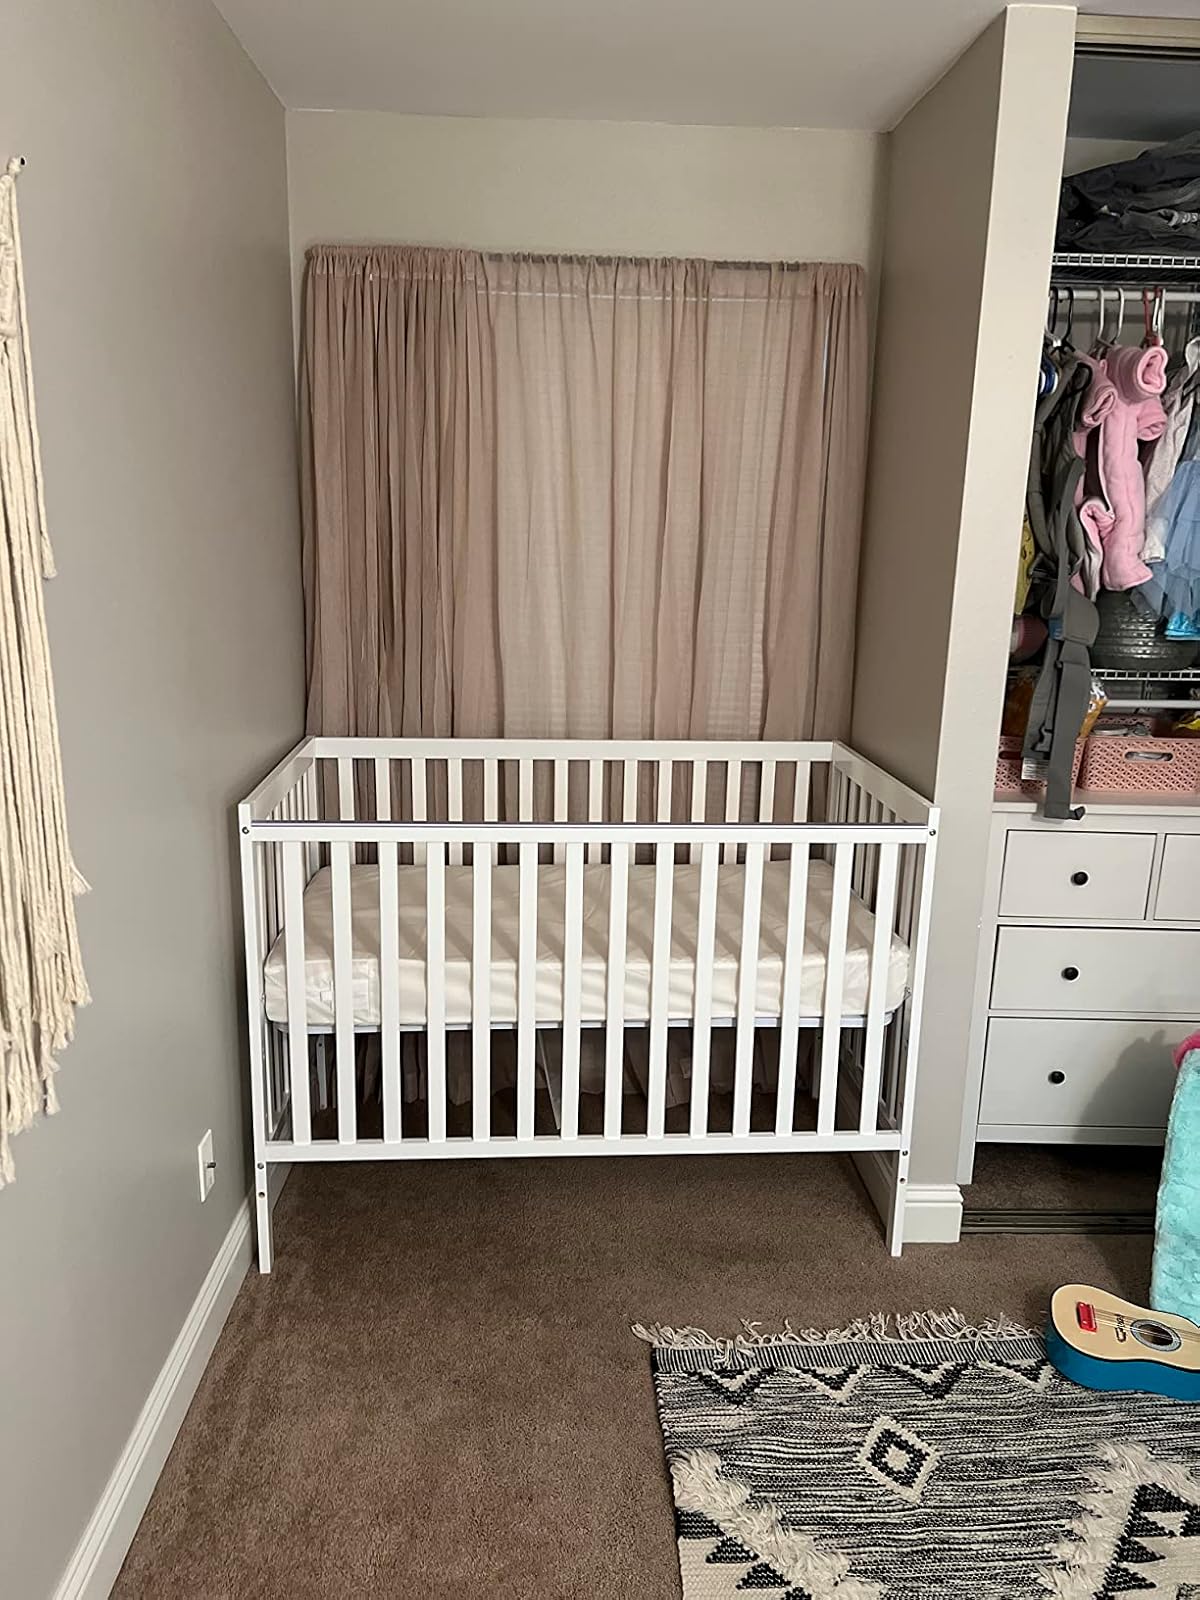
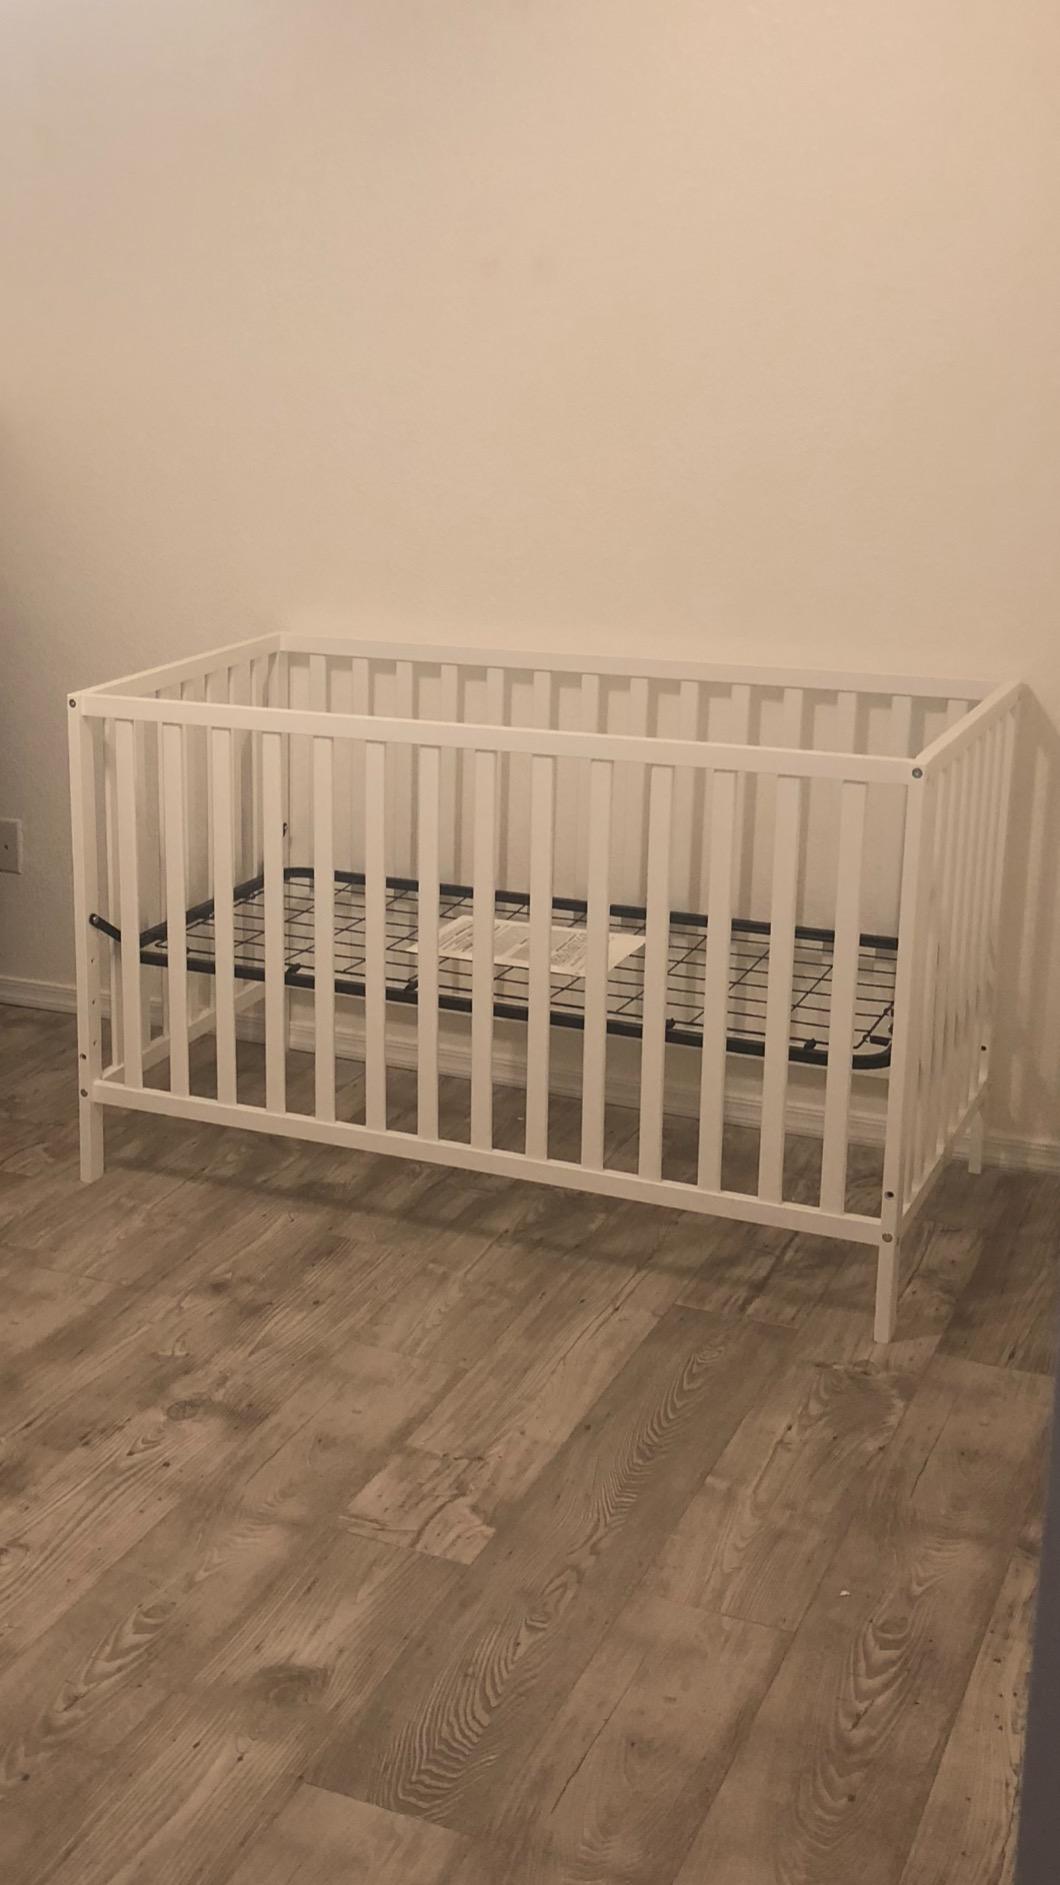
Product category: products_crib
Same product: no